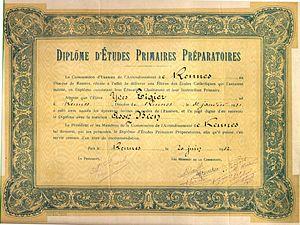
Diplôme d'études primaires préparatoires, délivré en 1942 à Rennes, France.
Le diplôme d'études primaires préparatoires est un diplôme français sanctionnant la fin des études primaires qui a été décerné en France durant l'Occupation, de 1941 à la Libération.